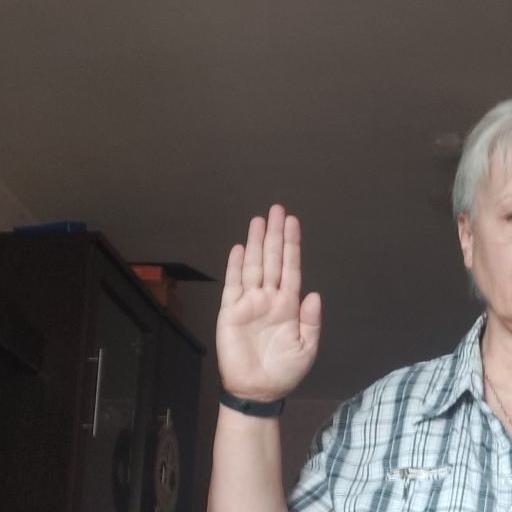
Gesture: stop